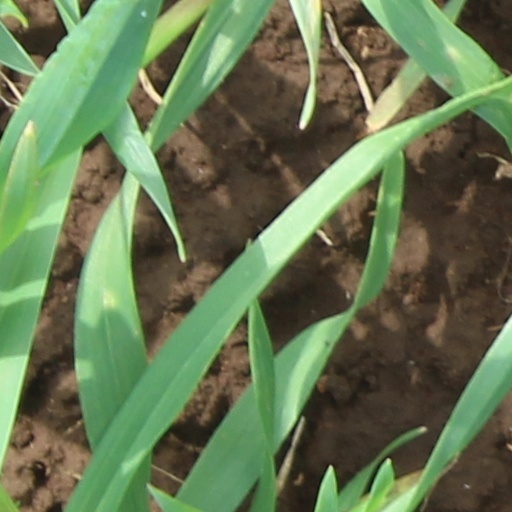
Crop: wheat